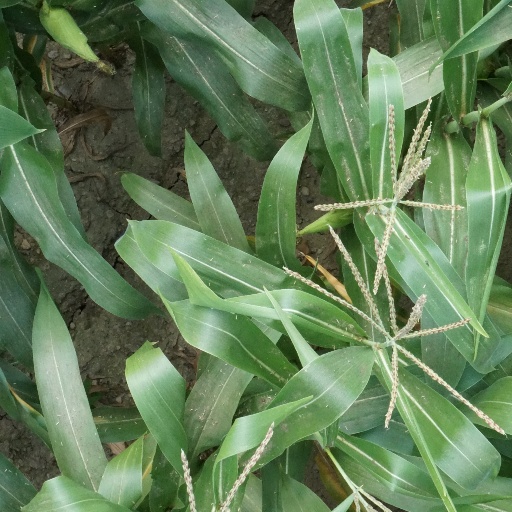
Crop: maize; corn